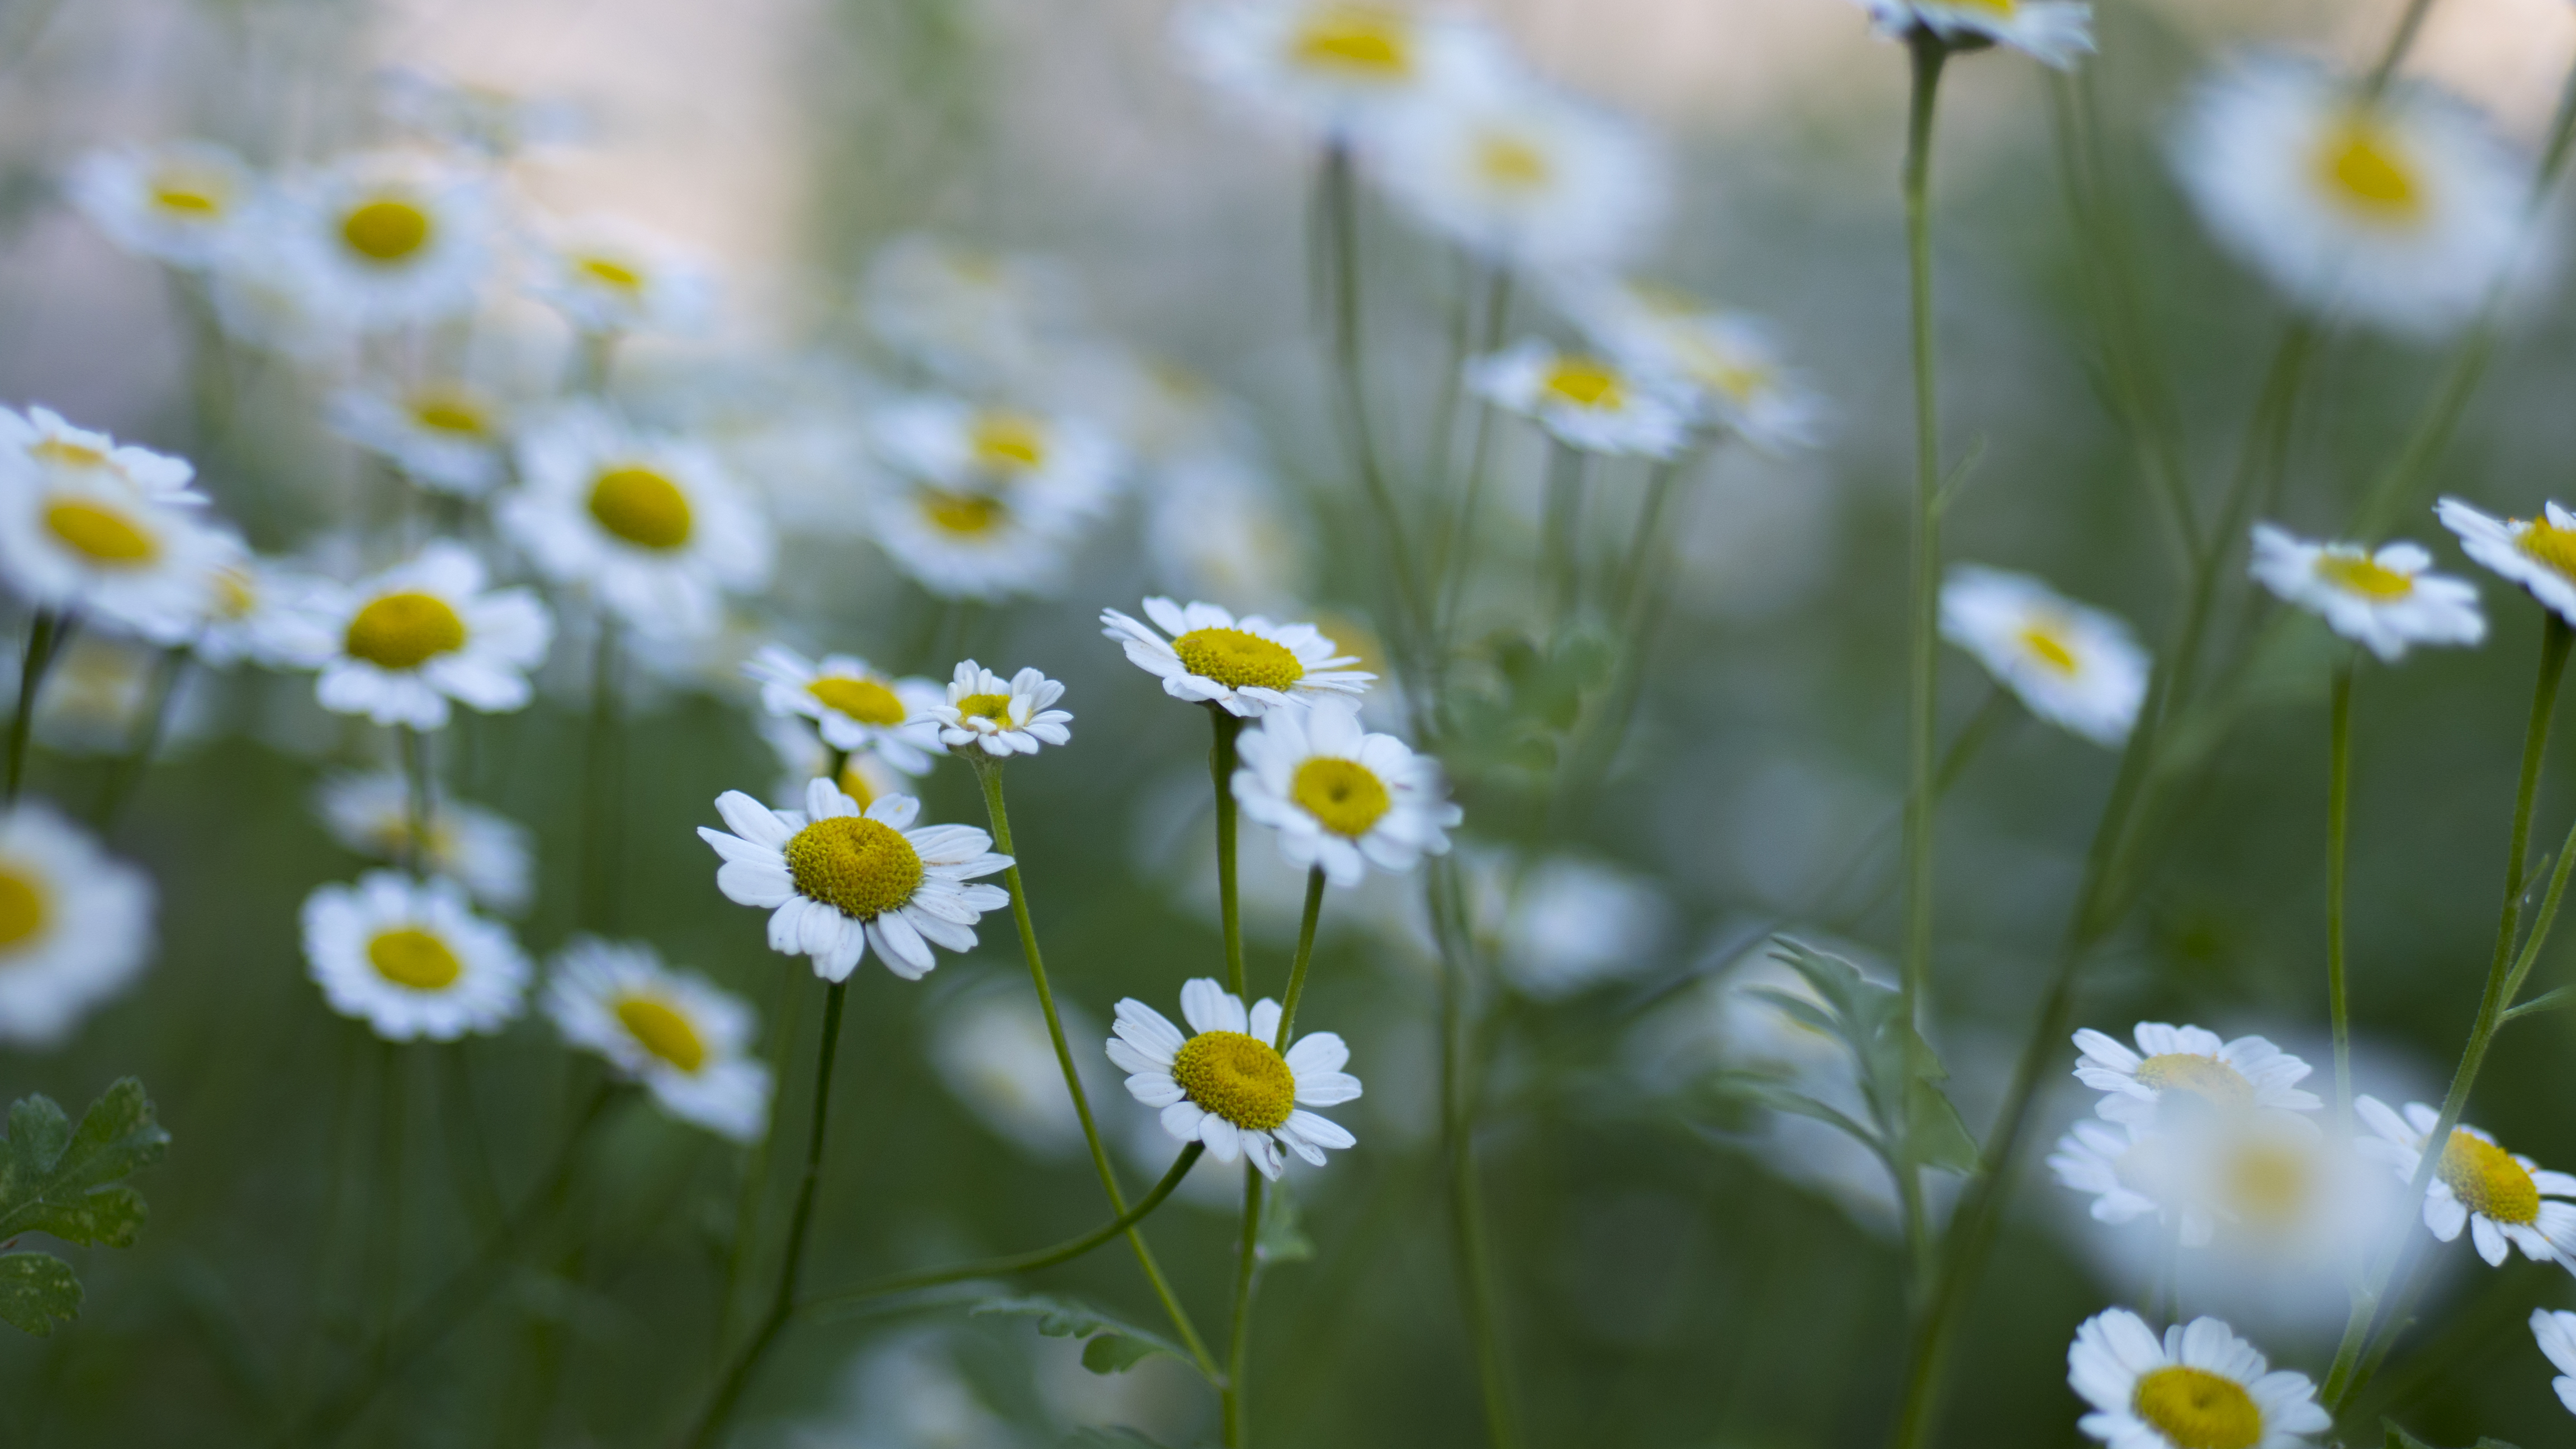
nature, grass, blossom, plant, field, lawn, meadow, sunlight, flower, petal, bloom, daisy, green, macro, botany, yellow, flora, wildflower, flowers, close up, petals, macro photography, flowering plant, daisy family, oxeye daisy, plant stem, land plant, chamaemelum nobile